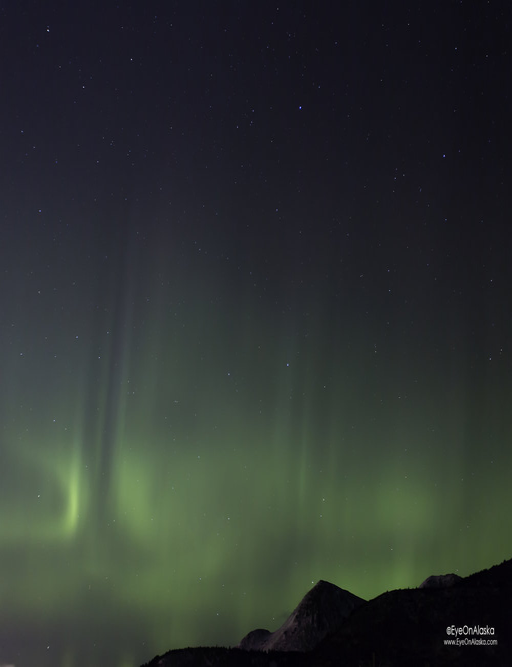
starting to get some streaks higher off the horizon .